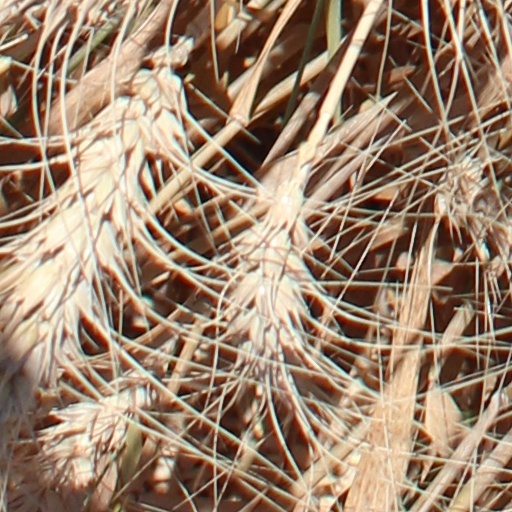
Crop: wheat